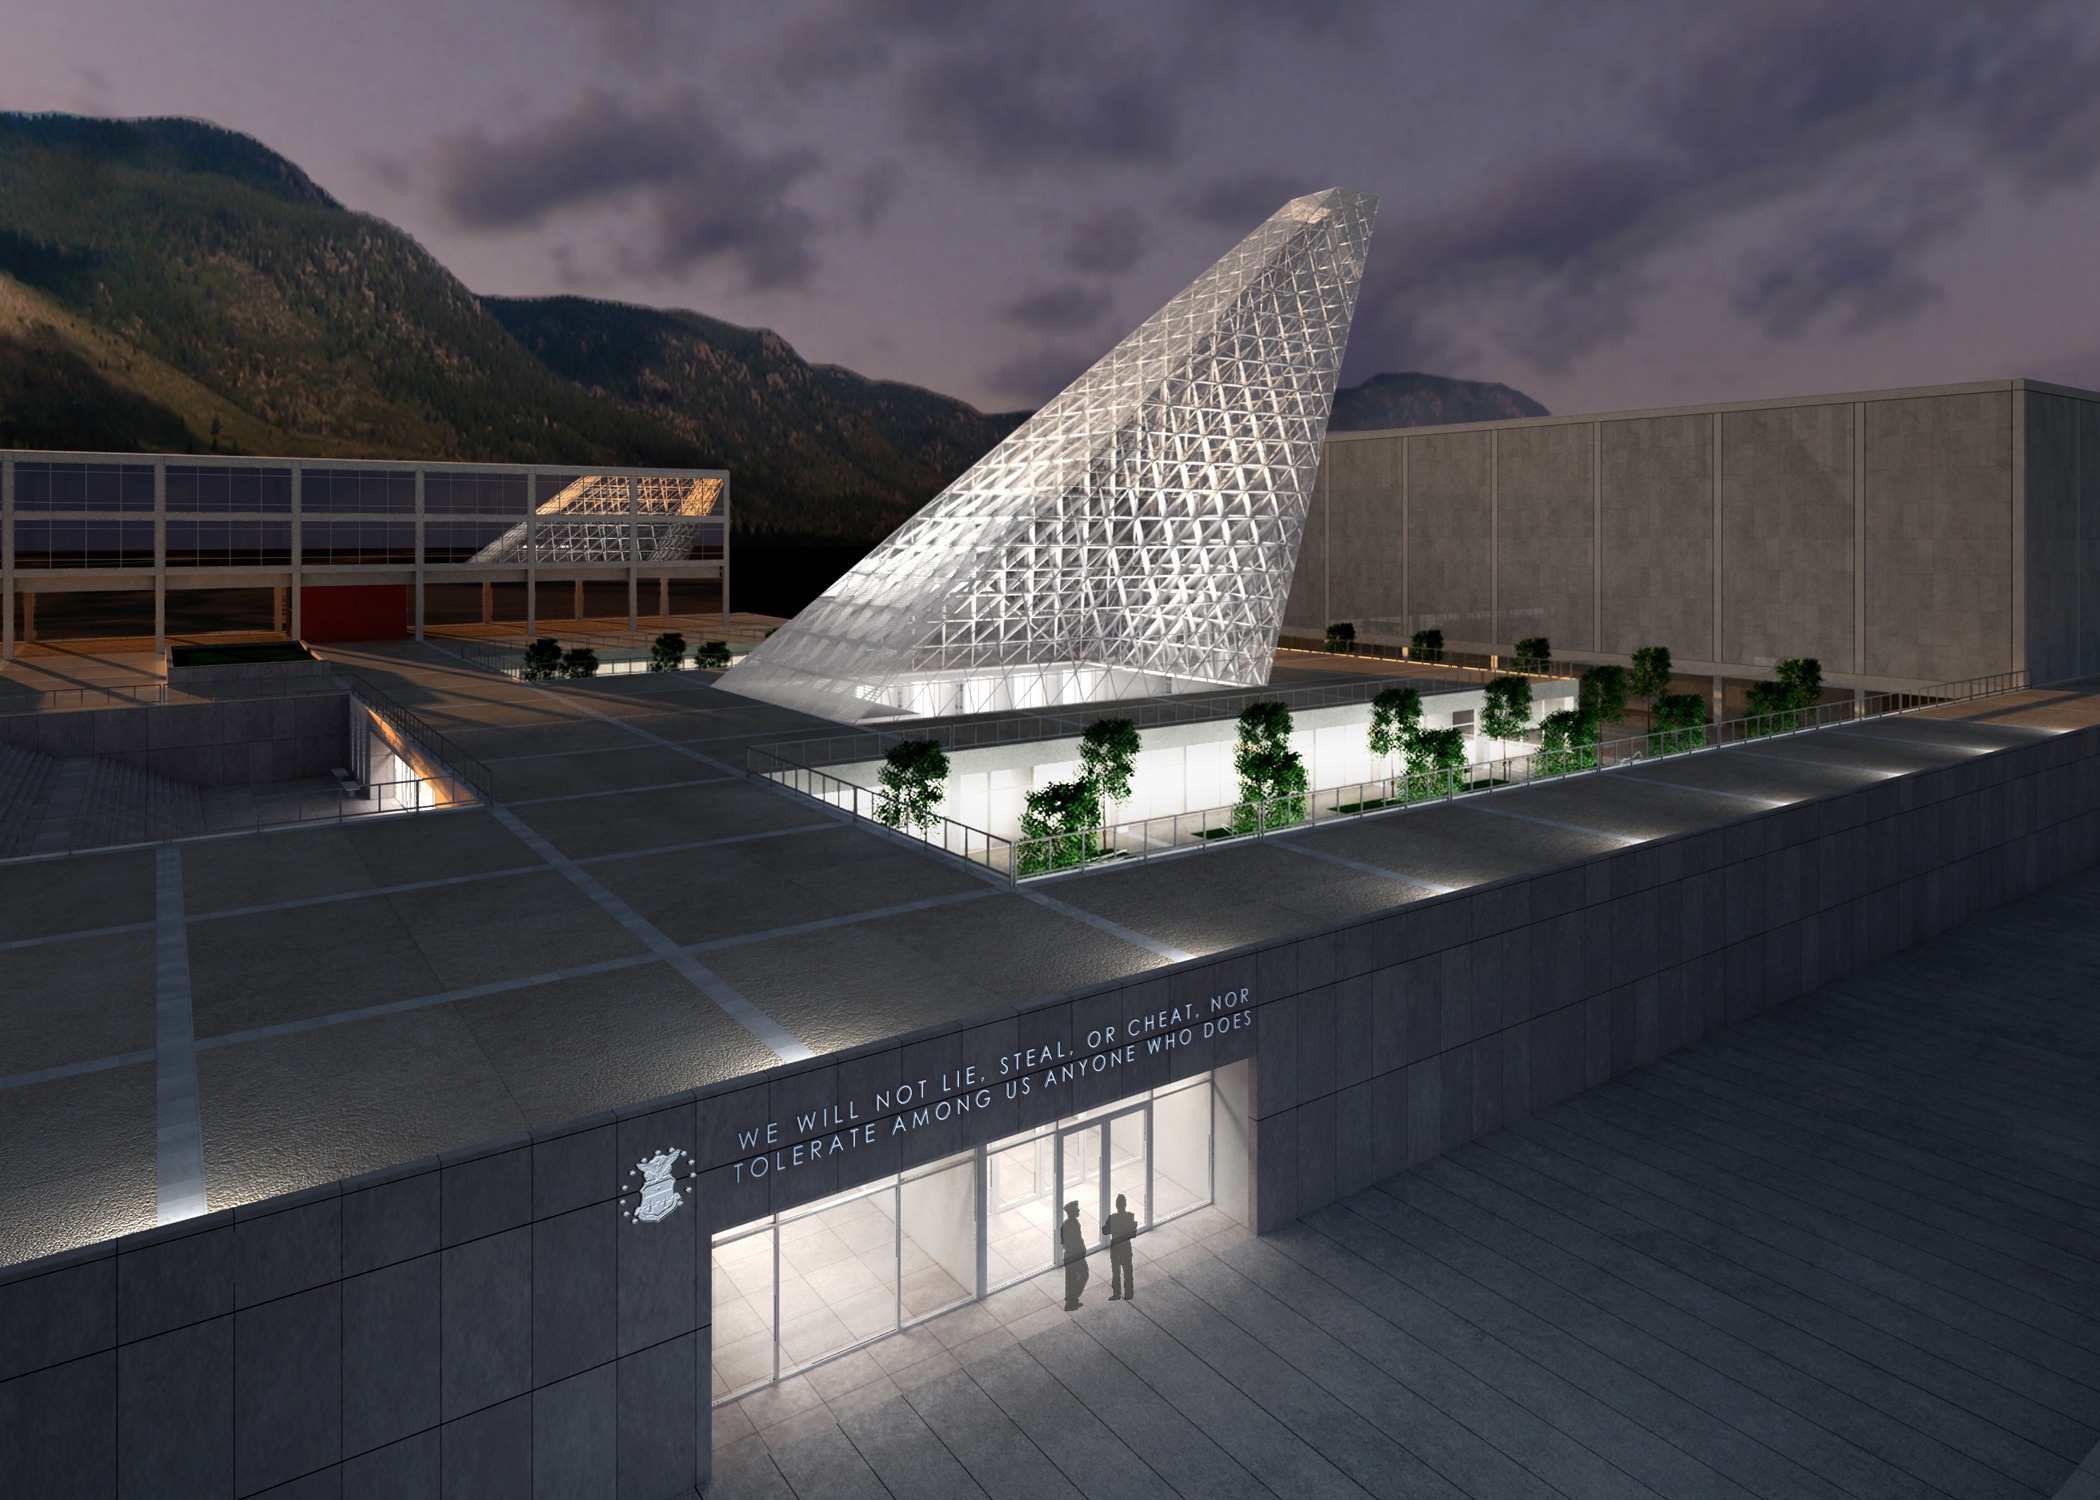
architecture, structure, sky, night, building, evening, scenic, landmark, facade, professional, lighting, stadium, sculpture, outside, lights, clouds, arena, colorado, mountains, reflections, tourist attraction, headquarters, convention center, colorado springs, atmosphere of earth, air force academy